Opera in German

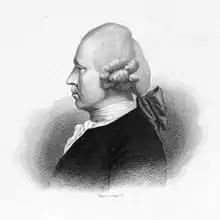
Johann Adam Hiller

Deprived of aristocratic patronage until the mid-1770s, opera in German was forced to look to the general public to survive. This meant theatrical companies had to tour from town to town. The "Singspiel" became the most popular form of German opera, especially in the hands of the composer Johann Adam Hiller. Hiller's 1766 reworking of the "Singspiel Die verwandelten Weiber" was a landmark in the history of the genre, although his most famous work would be "Die Jagd" (1770). These "Singspiele" were comedies mixing spoken dialogue and singing, influenced by the similar genres of the ballad opera in England and the opéra comique in France. Often having sentimental plots and extremely simple music, "Singspiele" were no match for contemporary opera serias in artistic sophistication.